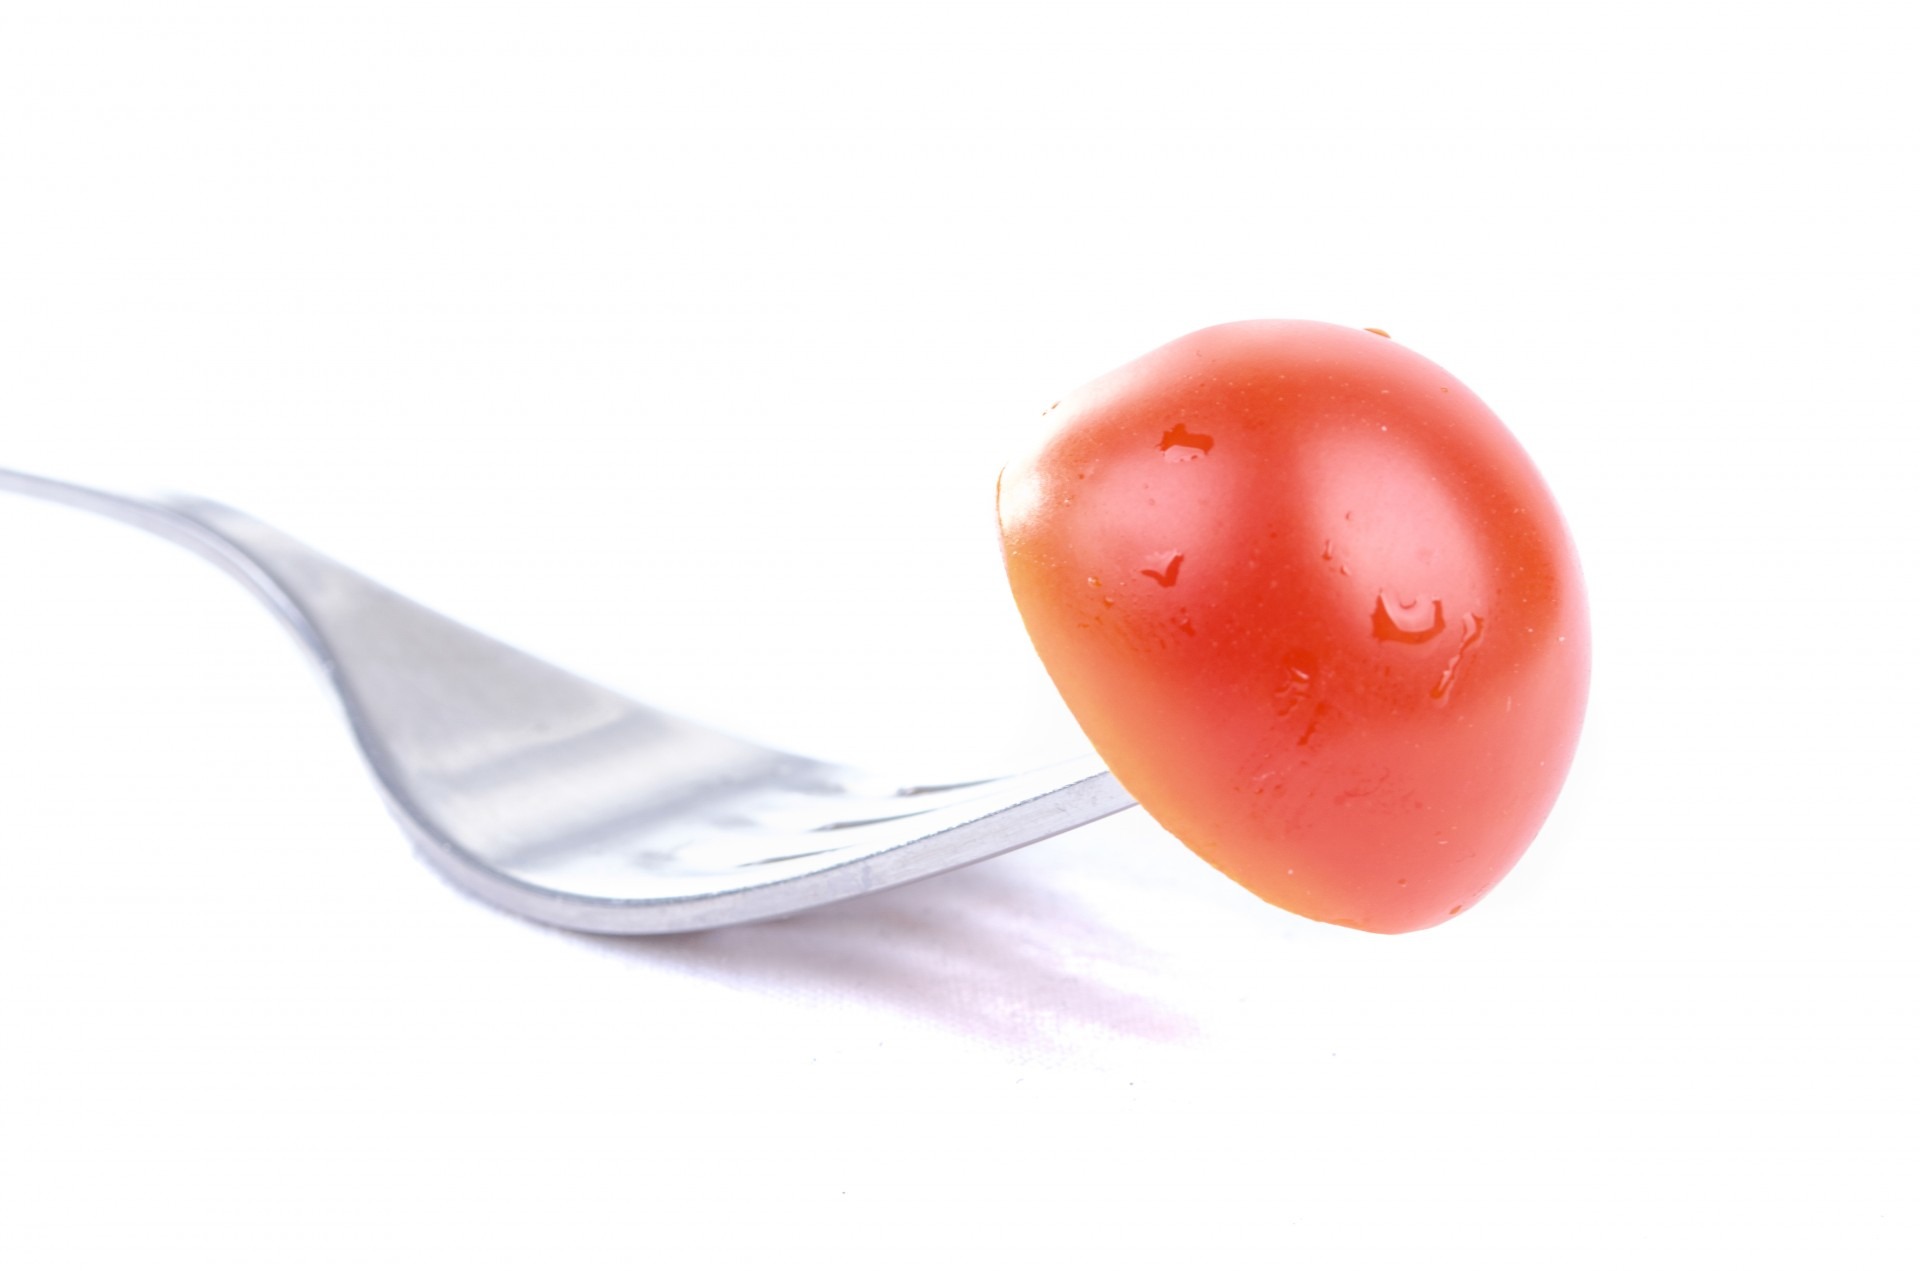
plant, fruit, flower, isolated, ripe, food, salad, red, cooking, ingredient, produce, vegetable, natural, small, fresh, recipe, health, chef, cook, tomato, vitamin, vegetables, tasty, taste, flavor, flowering plant, cherry tomato, land plant